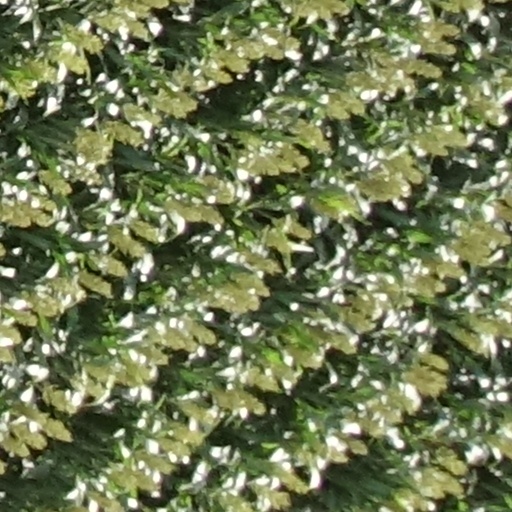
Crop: sorghum